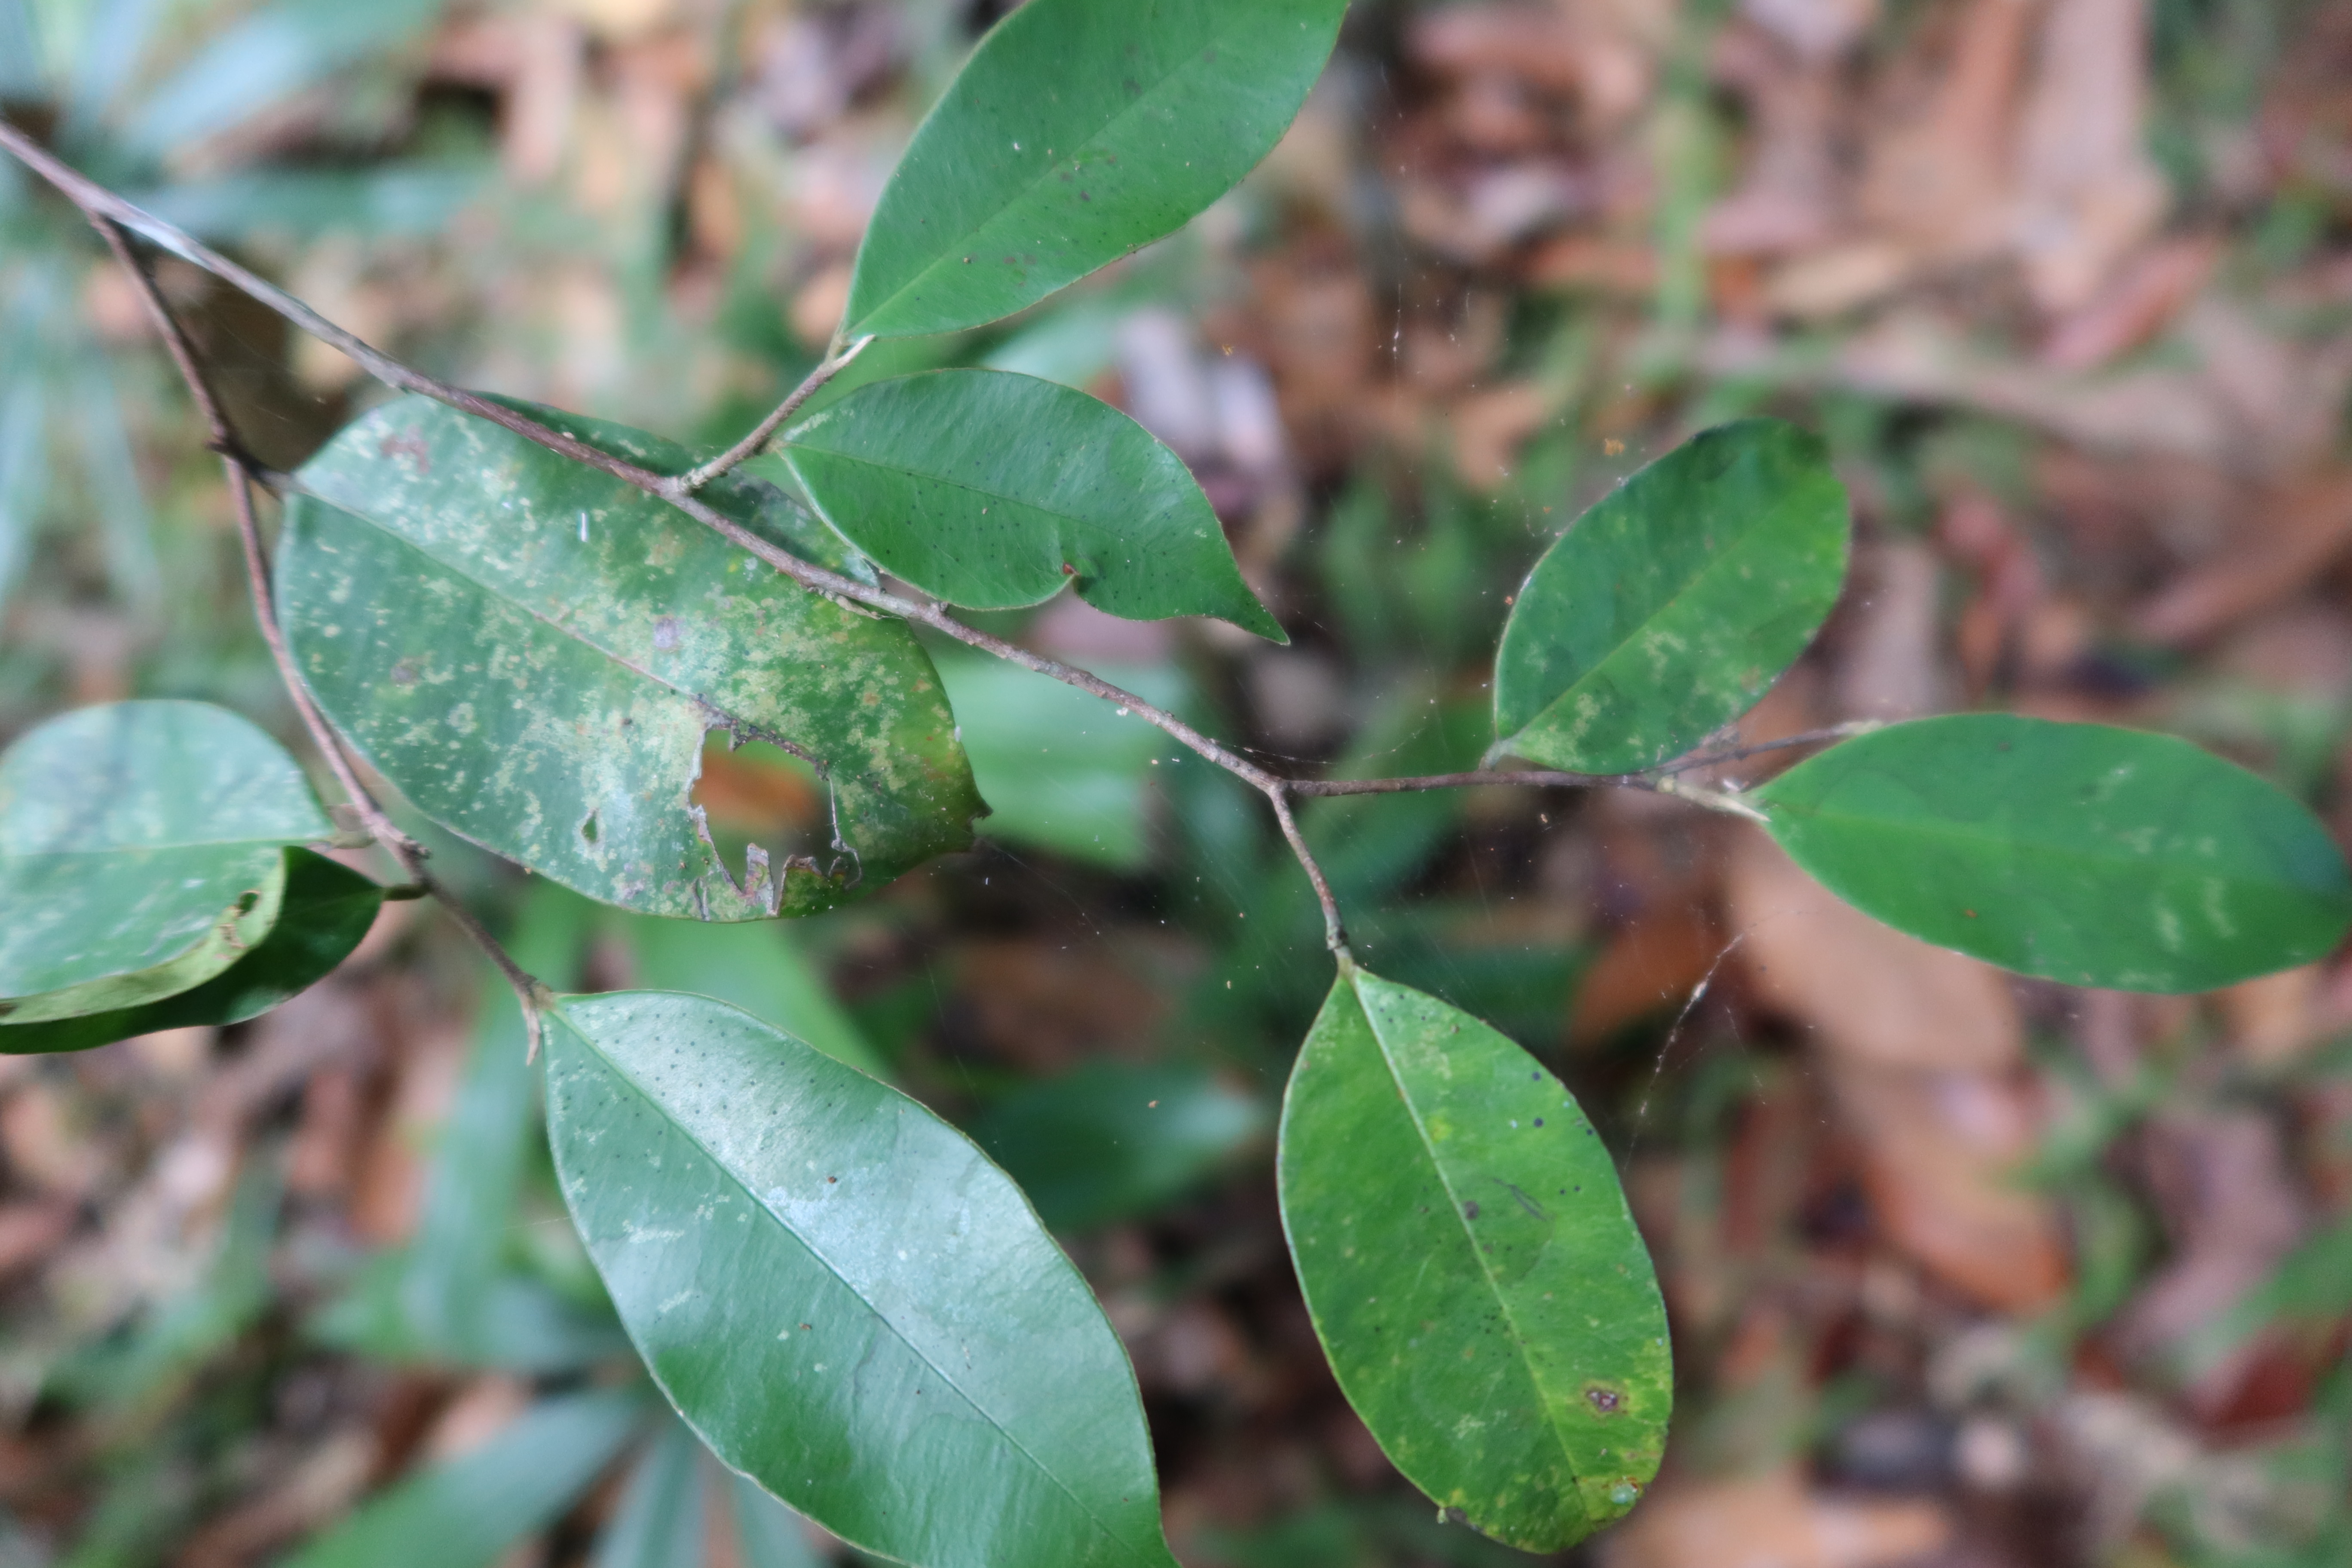
Label: Downy mildew